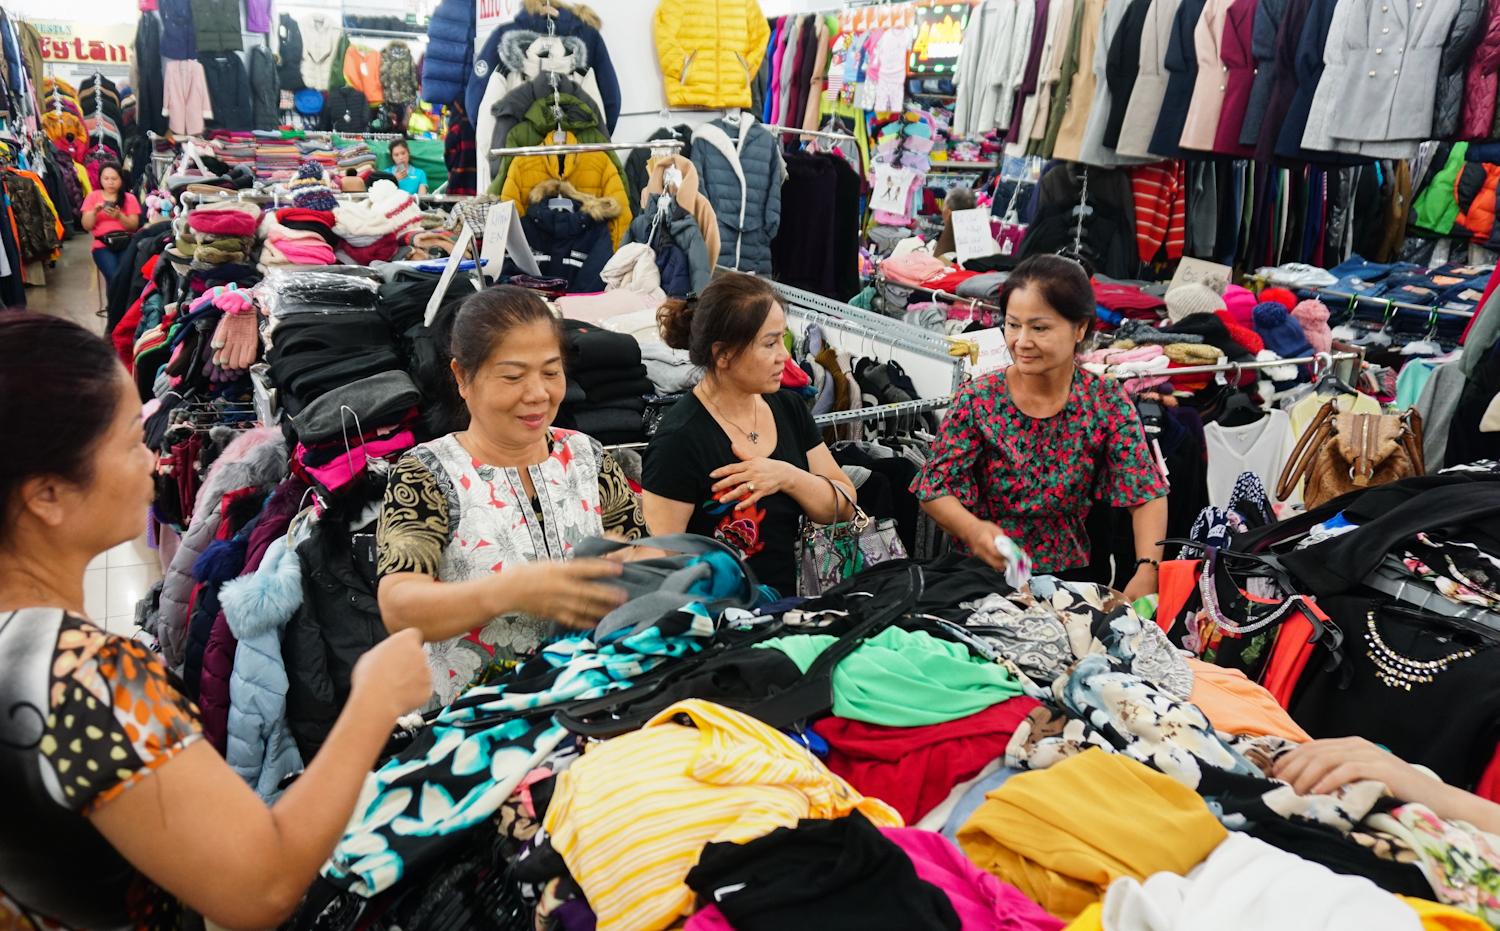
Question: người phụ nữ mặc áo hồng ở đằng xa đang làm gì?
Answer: ngồi bấm điện thoại